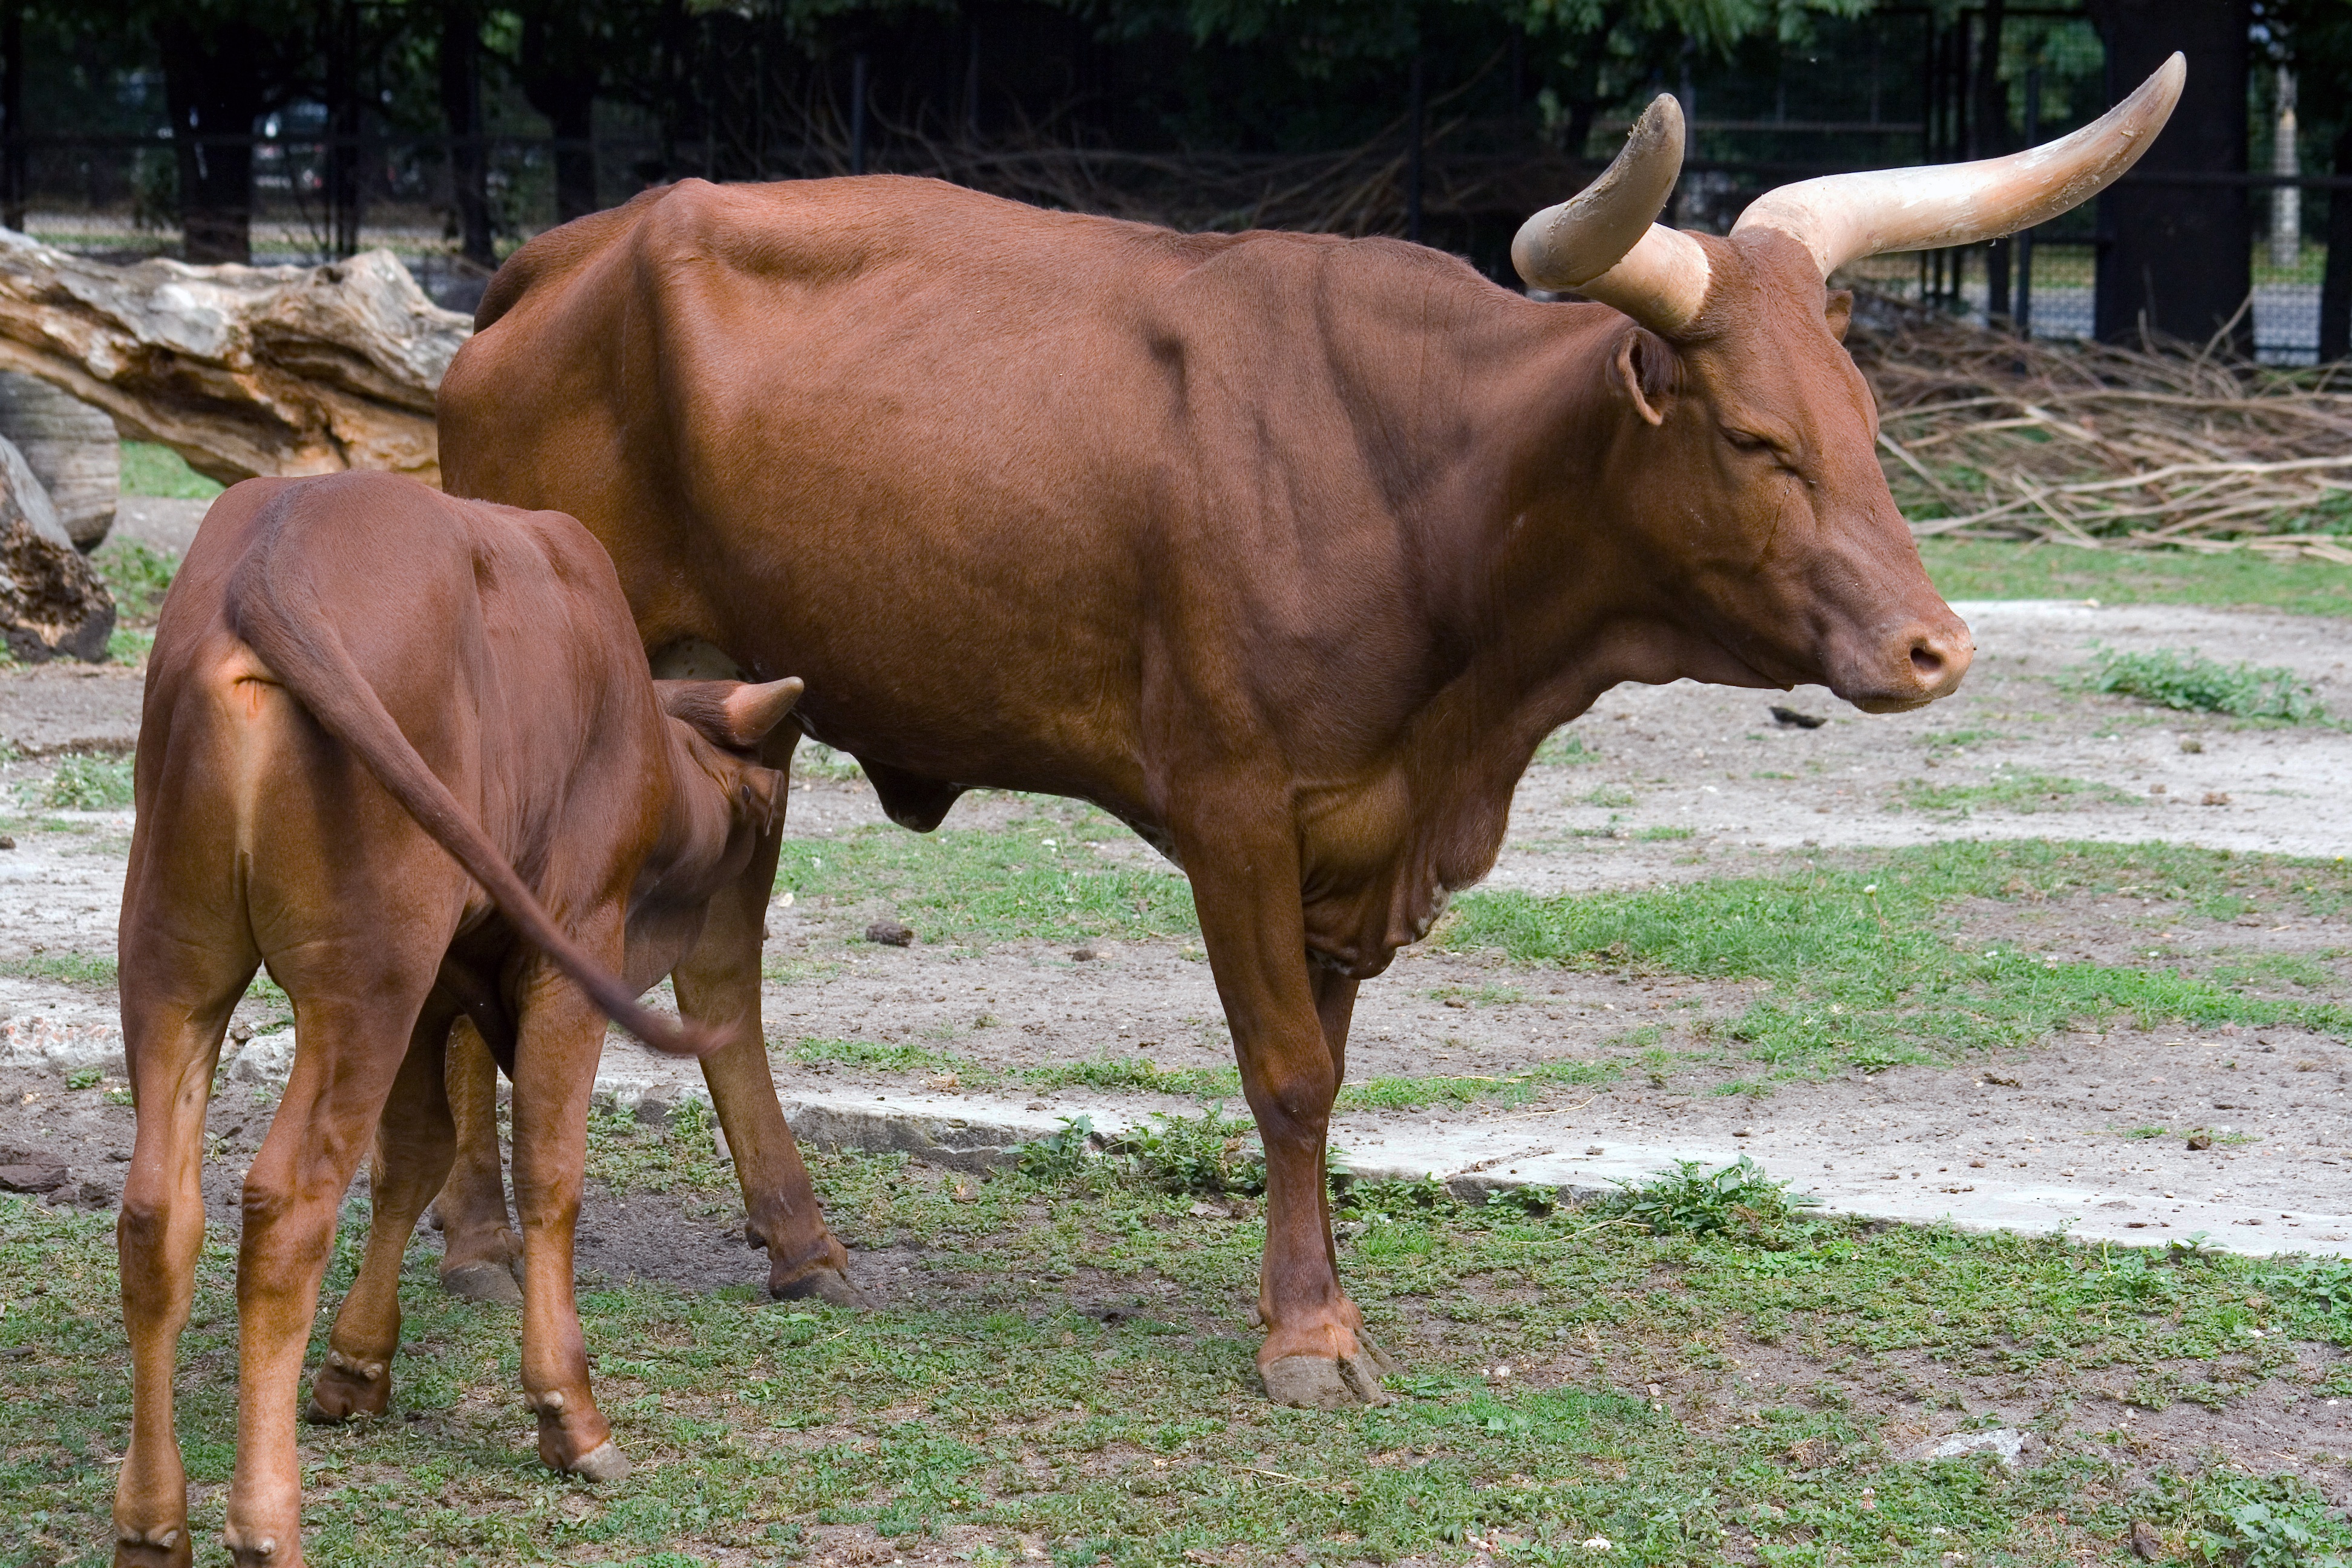
wildlife, horn, cow, pasture, grazing, mammal, fauna, calf, bull, vertebrate, mare, ox, young animal, suckle, pack animal, cattle like mammal